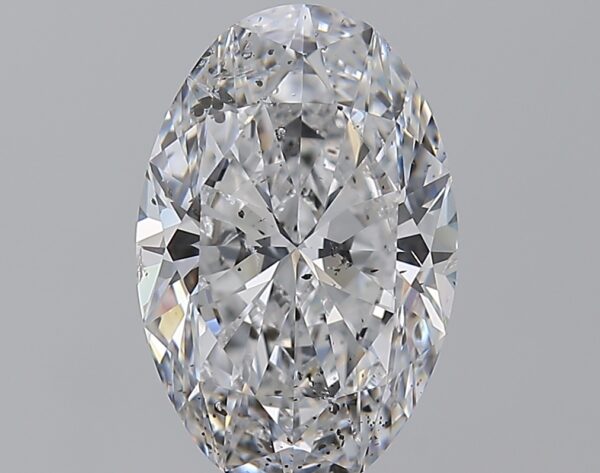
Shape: oval
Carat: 3.51
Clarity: SI2
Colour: D
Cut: EX
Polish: EX
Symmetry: EX
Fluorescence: M
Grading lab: GIA
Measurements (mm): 12.55 x 8.25 x 5.18